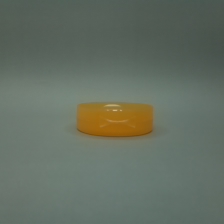
Color: red/orange/pink/fuchsia/brown
Cap type: flip-top cap